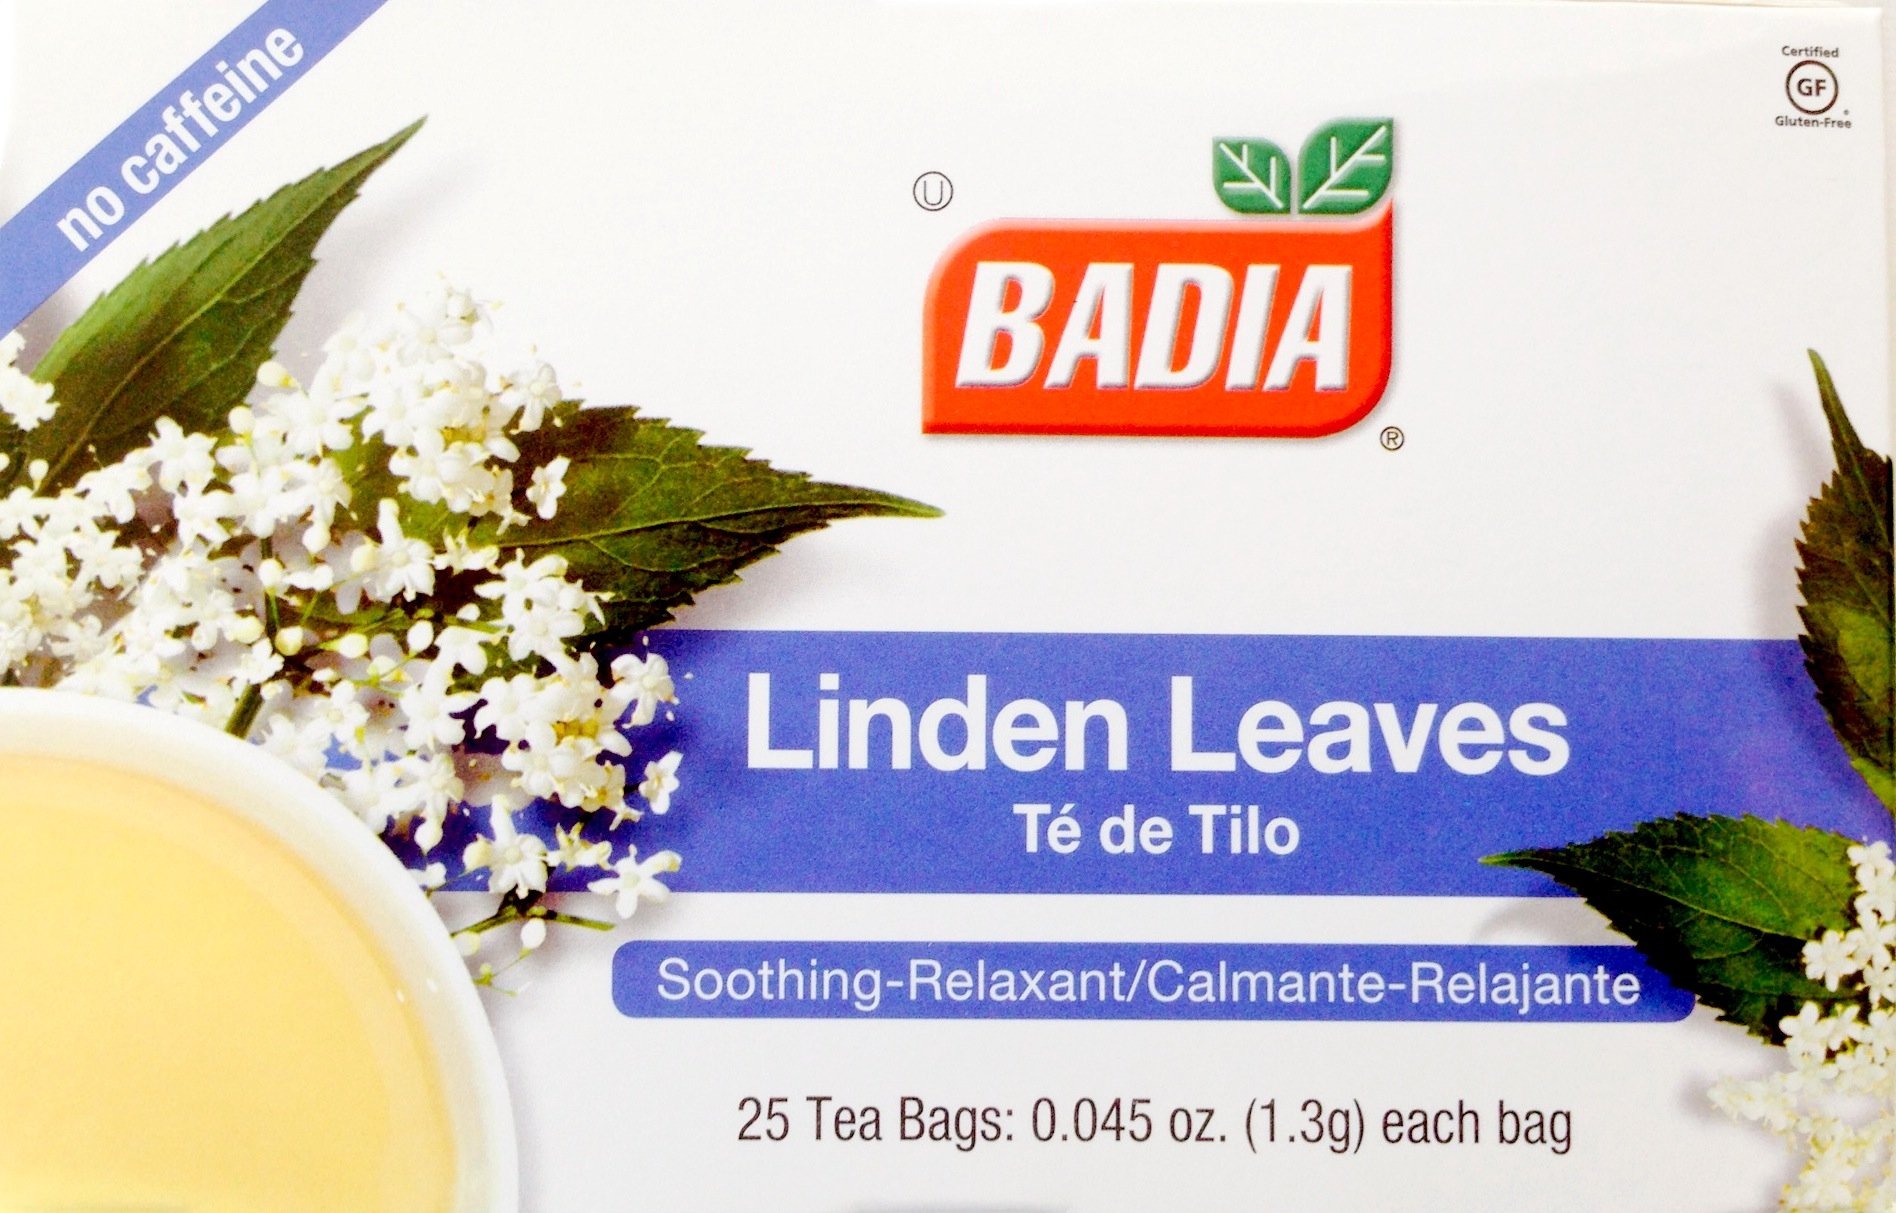
Item Name: Badia Linden Leaves Tea -- 25 Tea Bags - 2 pc
Bullet Point 1: Linden tea
Bullet Point 2: Soothing and relaxing
Bullet Point 3: With orange leaves
Bullet Point 4: No caffeine
Bullet Point 5: Badia
Product Description: Soothing tea that helps to relax. Excellent tea to enjoy before sleeping. Fragrant with a mildly sweet aftertaste used to soothe digestion, alleviate headaches and colds. Kosher.
Value: 1.0
Unit: Count

Price: 7.63